LGV Sud Europe Atlantique

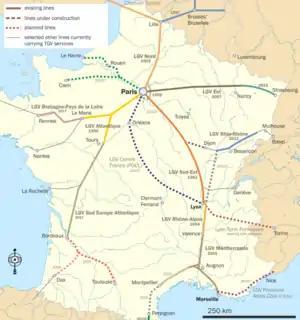
TGV lines in France, with the LGV Sud Europe Atlantique in ochre.

The LGV Sud Europe Atlantique (LGV SEA, English: South Europe Atlantic High Speed Rail Line), also known as the LGV Sud-Ouest or officially named LGV L'Océane by SNCF since April 2016, is a high-speed railway line between Tours and Bordeaux, in France. It is used by TGV inOui and Ouigo trains operated by SNCF. It is an extension of the southern arm of the LGV Atlantique, with the western extension being LGV Bretagne-Pays de la Loire. Both extensions to the high-speed line were inaugurated on 28 February 2017, with services beginning on 2 July 2017. The line, which was at the time the biggest European railway construction project, was built by the LISEA consortium, which owns and maintains the line until 2061 and charges tolls to train companies. Trains on this line depart Paris from Gare Montparnasse.